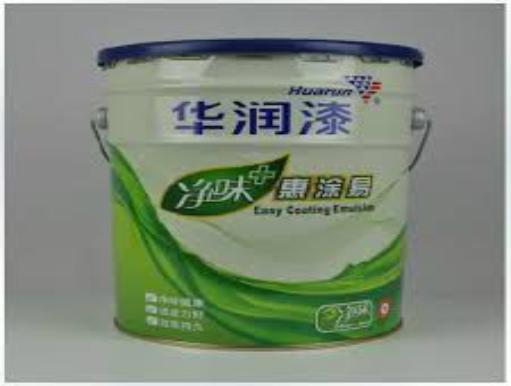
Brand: huarun
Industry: Others